Jerome Caminada

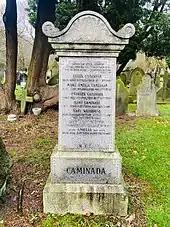
The Caminada family grave in Southern Cemetery, Manchester

Caminada retired in 1899, and became a private detective, an estate agent, and a Manchester city councillor for Openshaw between 1907 and 1910. He died in 1914 at his home in Moss Side at the age of 70, as a result of injuries he had received in a bus accident in North Wales the previous year. He is buried in Manchester's Southern Cemetery.